Symphony No. 9 (Schubert)

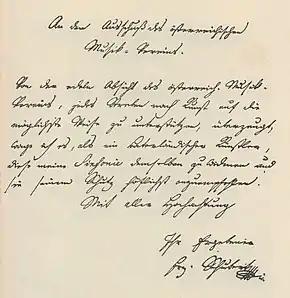
Schubert's letter concerning the Symphony No. 9, D. 944

For a long time, the symphony was believed to be a work of Schubert's last year, 1828. It was true that, in the last months of his life, he did start drafting a symphony – but this was the work in D major now accepted as Symphony No. 10, which has been realized for performance by Brian Newbould. It is now known that sketches for the 'Great' were largely composed in the summer of 1825 and that it was indeed the work to which Schubert was referring in a letter of March, 1824 when he said he was preparing himself to write 'a grand symphony' (originally listed as "Gmunden-Gastein" symphony, D 849, in the Deutsch Catalogue). By the spring or summer of 1826, it was completely scored and in October, Schubert, who was unable to pay for a performance, sent it to the Gesellschaft der Musikfreunde with a dedication. In response, they gave him a small payment, arranged for the copying of the orchestral parts, and at some point in the latter half of 1827, gave the work an unofficial perfunctory run-through (the exact date and the conductor are unknown) – though it was set aside as too long and difficult for the amateur orchestra of the conservatory.